2018 Coke Zero Sugar 400

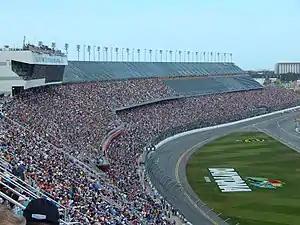
Daytona International Speedway, the site of the race.

The race was held at Daytona International Speedway, a race track located in Daytona Beach, Florida, United States. Since opening in 1959, the track is the home of the Daytona 500, the most prestigious race in NASCAR. In addition to NASCAR, the track also hosts races of ARCA, AMA Superbike, USCC, SCCA, and Motocross. It features multiple layouts including the primary high speed tri-oval, a sports car course, a motorcycle course, and a karting and motorcycle flat-track. The track's infield includes the Lake Lloyd, which has hosted powerboat racing. The speedway is owned and operated by International Speedway Corporation.